Sergeant Cuff

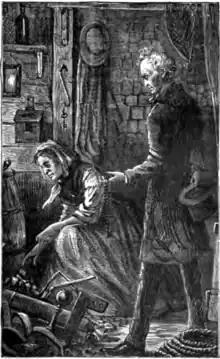
Sergeant Cuff interviews Mrs Yolland about the crime.

Sergeant Richard Cuff is a fictional character in Wilkie Collins' 1868 novel "The Moonstone". He represents one of the earliest portrayals of a police detective in an English novel.